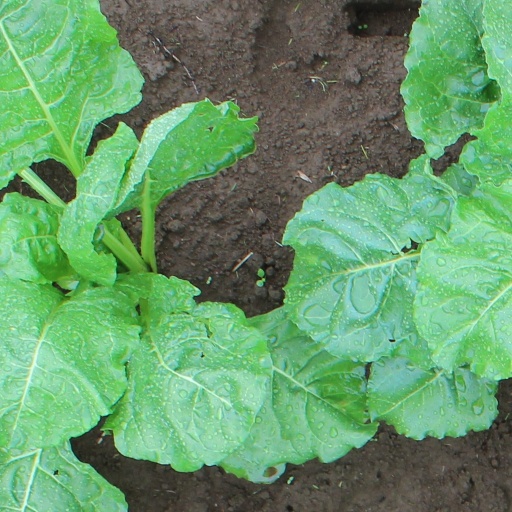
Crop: sugar beet